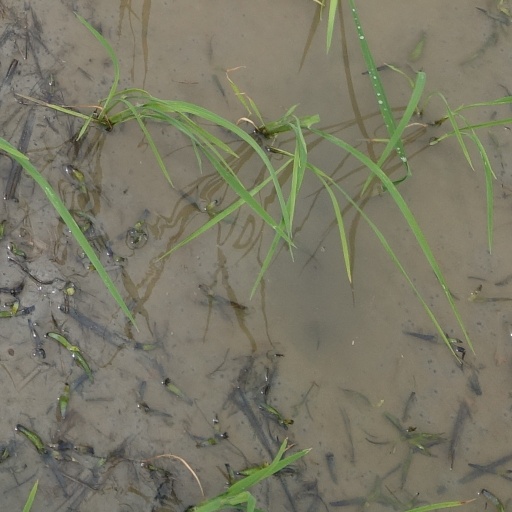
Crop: rice